Takaoka Freight Terminal

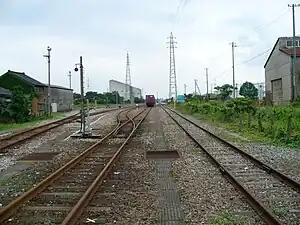
Takaoka Freight Terminal seen from a nearby railroad crossing

is a railway freight terminal in Takaoka, Toyama, Japan, operated by Japan Freight Railway Company (JR Freight). The terminal is located at the end of the Shinminato Line.